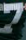
Number: 7